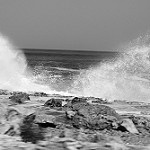
Label: B & W